Studiotorino

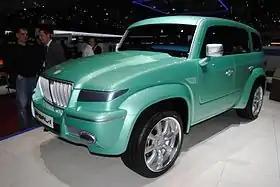
KSU Gazal-1

RK Spyder winner of the concours "L’auto più bella del mondo", 3 March 2006 at the Palazzo della Triennale in Milan – category sportscars